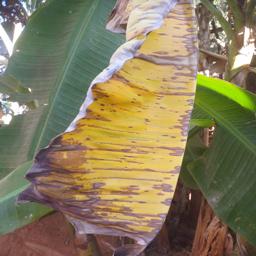
Label: MALBHOG LEAF